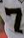
Number: 7